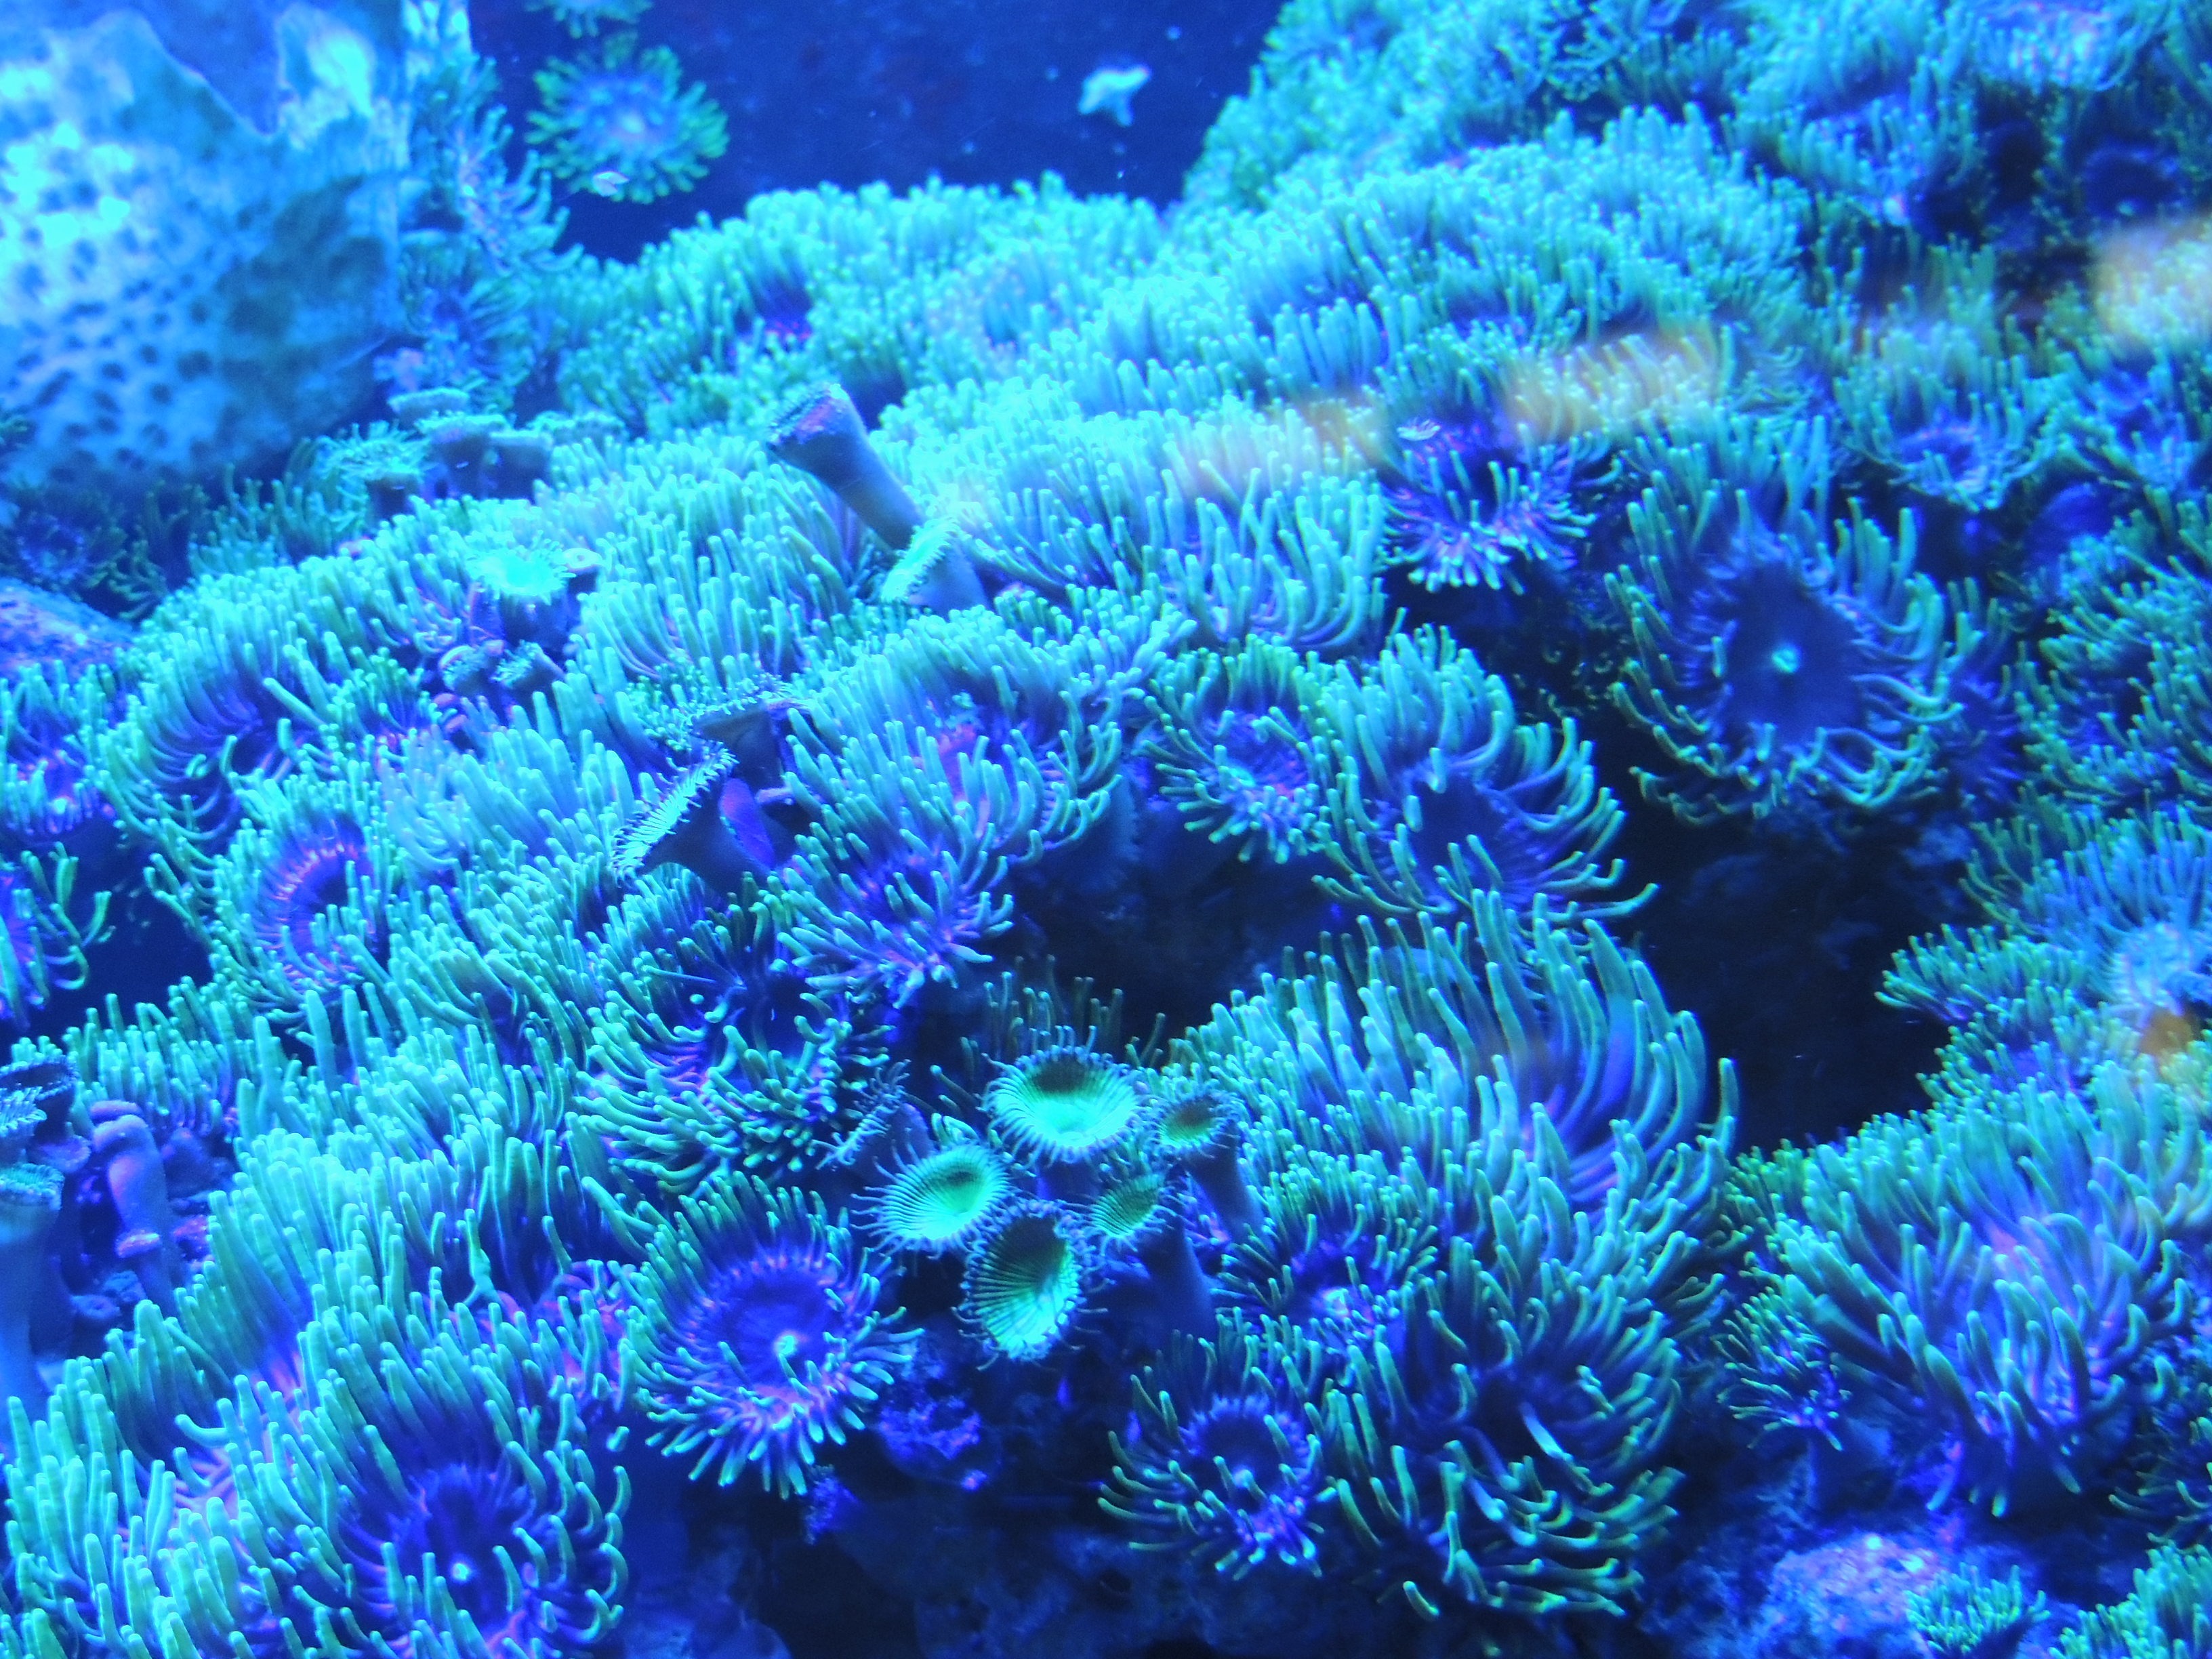
water, underwater, biology, blue, coral, coral reef, invertebrate, reef, background, cnidaria, habitat, organism, landform, sea anemone, natural environment, marine biology, coral reef fish, marine invertebrates, aquarium lighting, stony coral